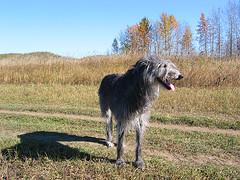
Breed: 224-n000056-Scottish_deerhound